LaSalle's invariance principle

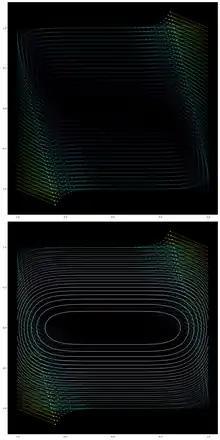
A plot of vector field formula_30 and Lyapunov function formula_31.

Consider the vector field formula_30 in the plane. The function formula_31 satisfies formula_34, and is radially unbounded, showing that the origin is globally asymptotically stable.